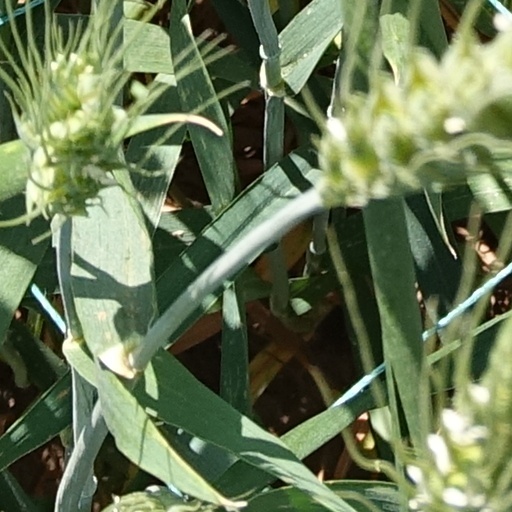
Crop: wheat